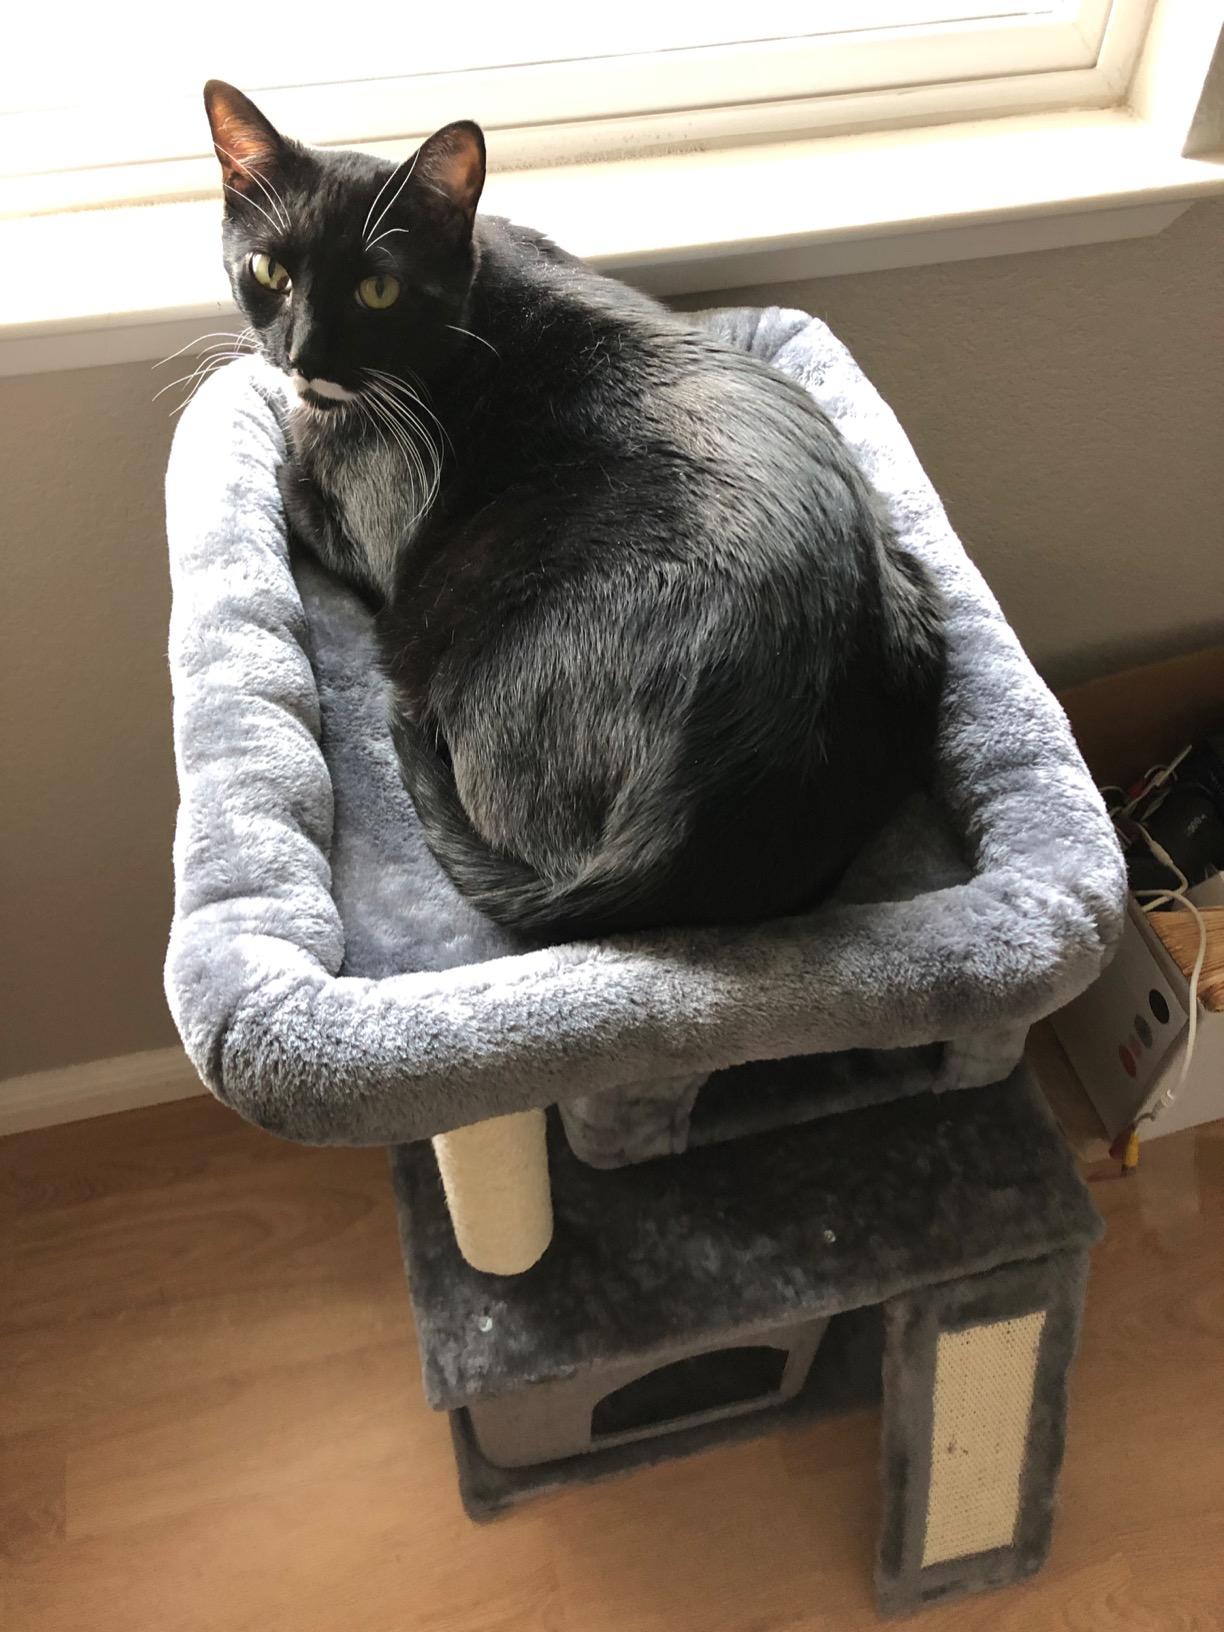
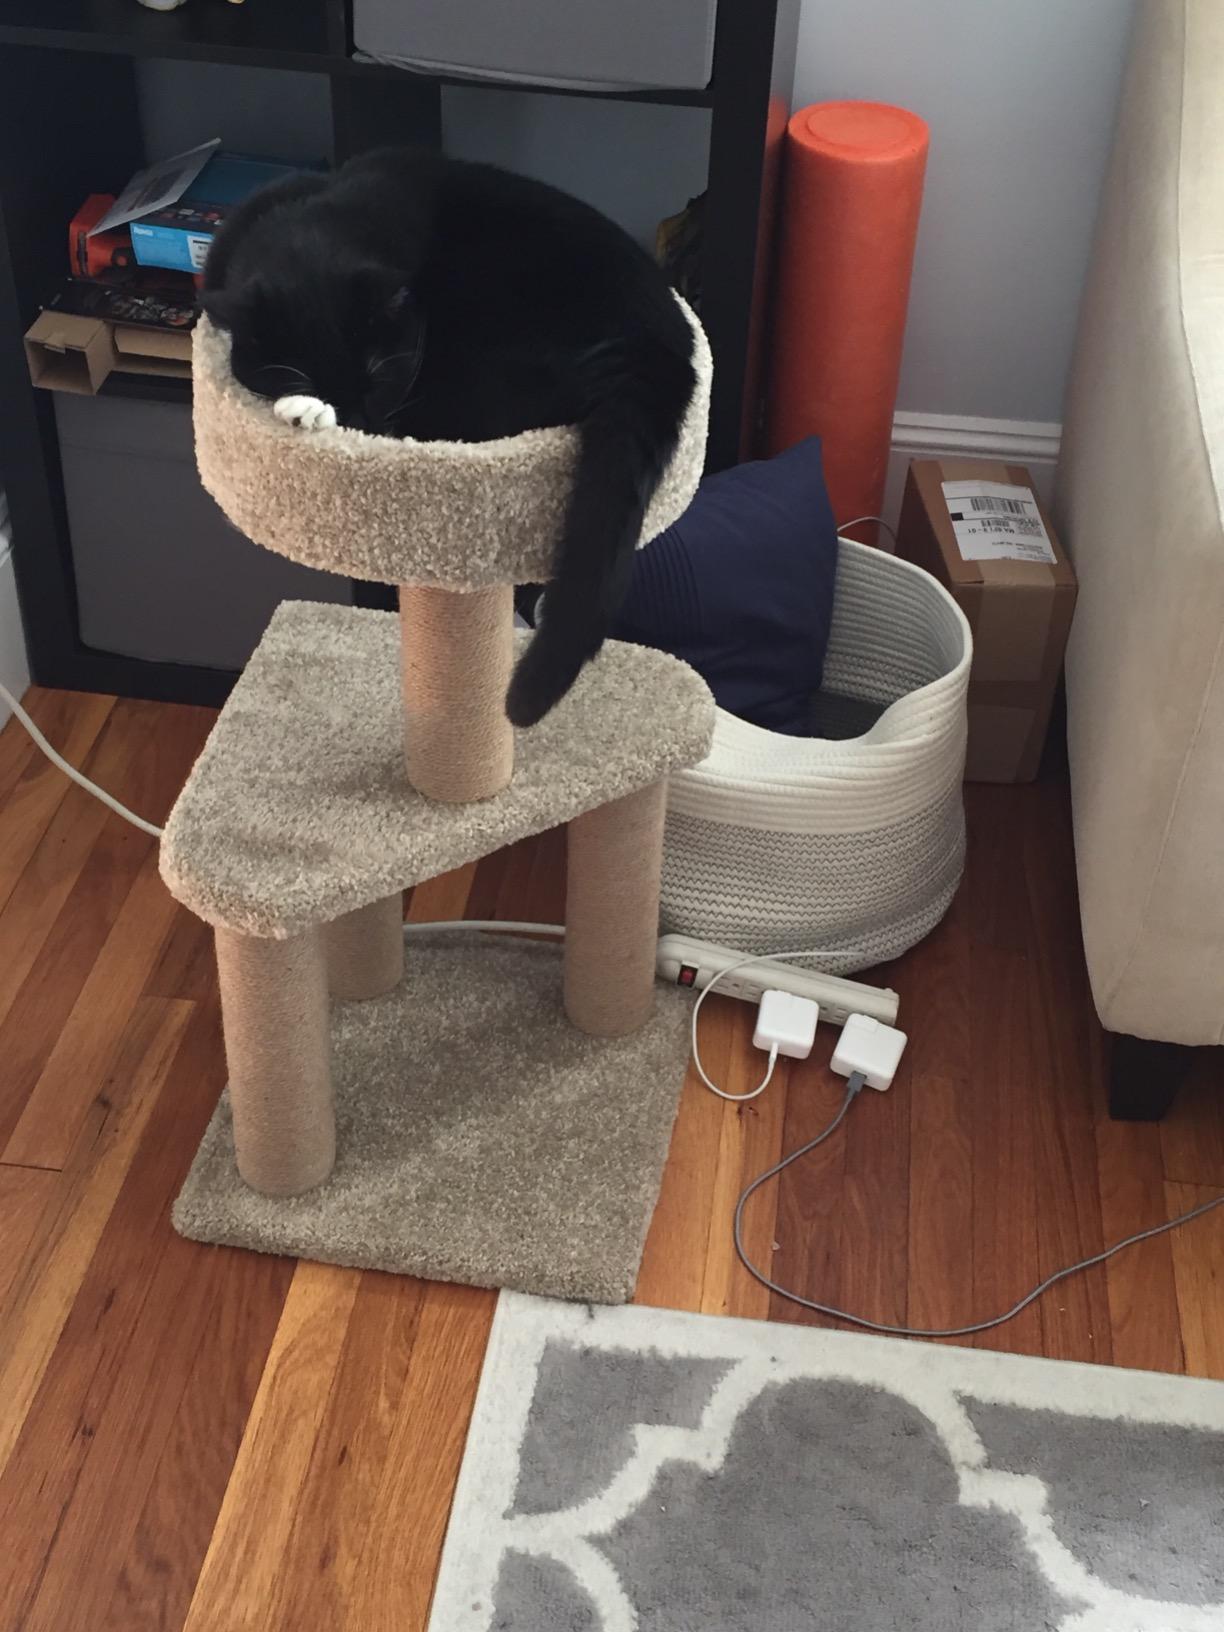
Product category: items_cat tree
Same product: no